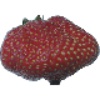
Label: Strawberry Wedge 1